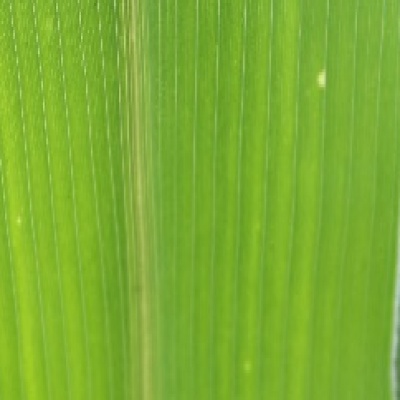
Label: Corn_(Maize)___Leaf_Spot